Nuno Crato

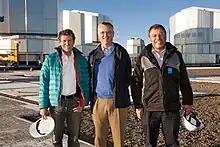
Austrian and Portuguese Ministers for Science visit the European Southern Observatory

Crato taught at the University of the Azores, Stevens Institute of Technology and the New Jersey Institute of Technology. Since 2000 Crato has been professor of mathematics and statistics at ISEG. He was also appointed pro-Rector of the Technical University of Lisbon.